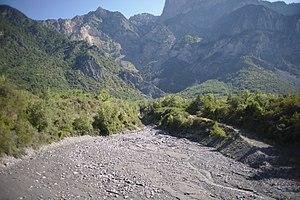
En 2018 cette plage de dépôt va être modifiée, car elle retient trop de matériaux. Ici la plage le lendemain d'une petite lave torrentielle
Une lave torrentielle est un phénomène géophysique de montagne. Son déclenchement se produit dans une condition initiale, une précipitation météo violente, soudaine et concentrée accompagnée de grêle, de pluie ou d'orage. La déstabilisation à une altitude élevée d'éléments dans une pente déclenche par les dévalements une accumulation concentrée d'énergie cinétique monumentale qui initie des vagues destructives impossibles à arrêter, érodant berges et zones de passage très rapidement et brutalement. Ces mélanges d'eau, de sédiments fins, d'éléments rocheux, de blocs parfois énormes, d'arbres, de graviers se déplacent à très grande vitesse.